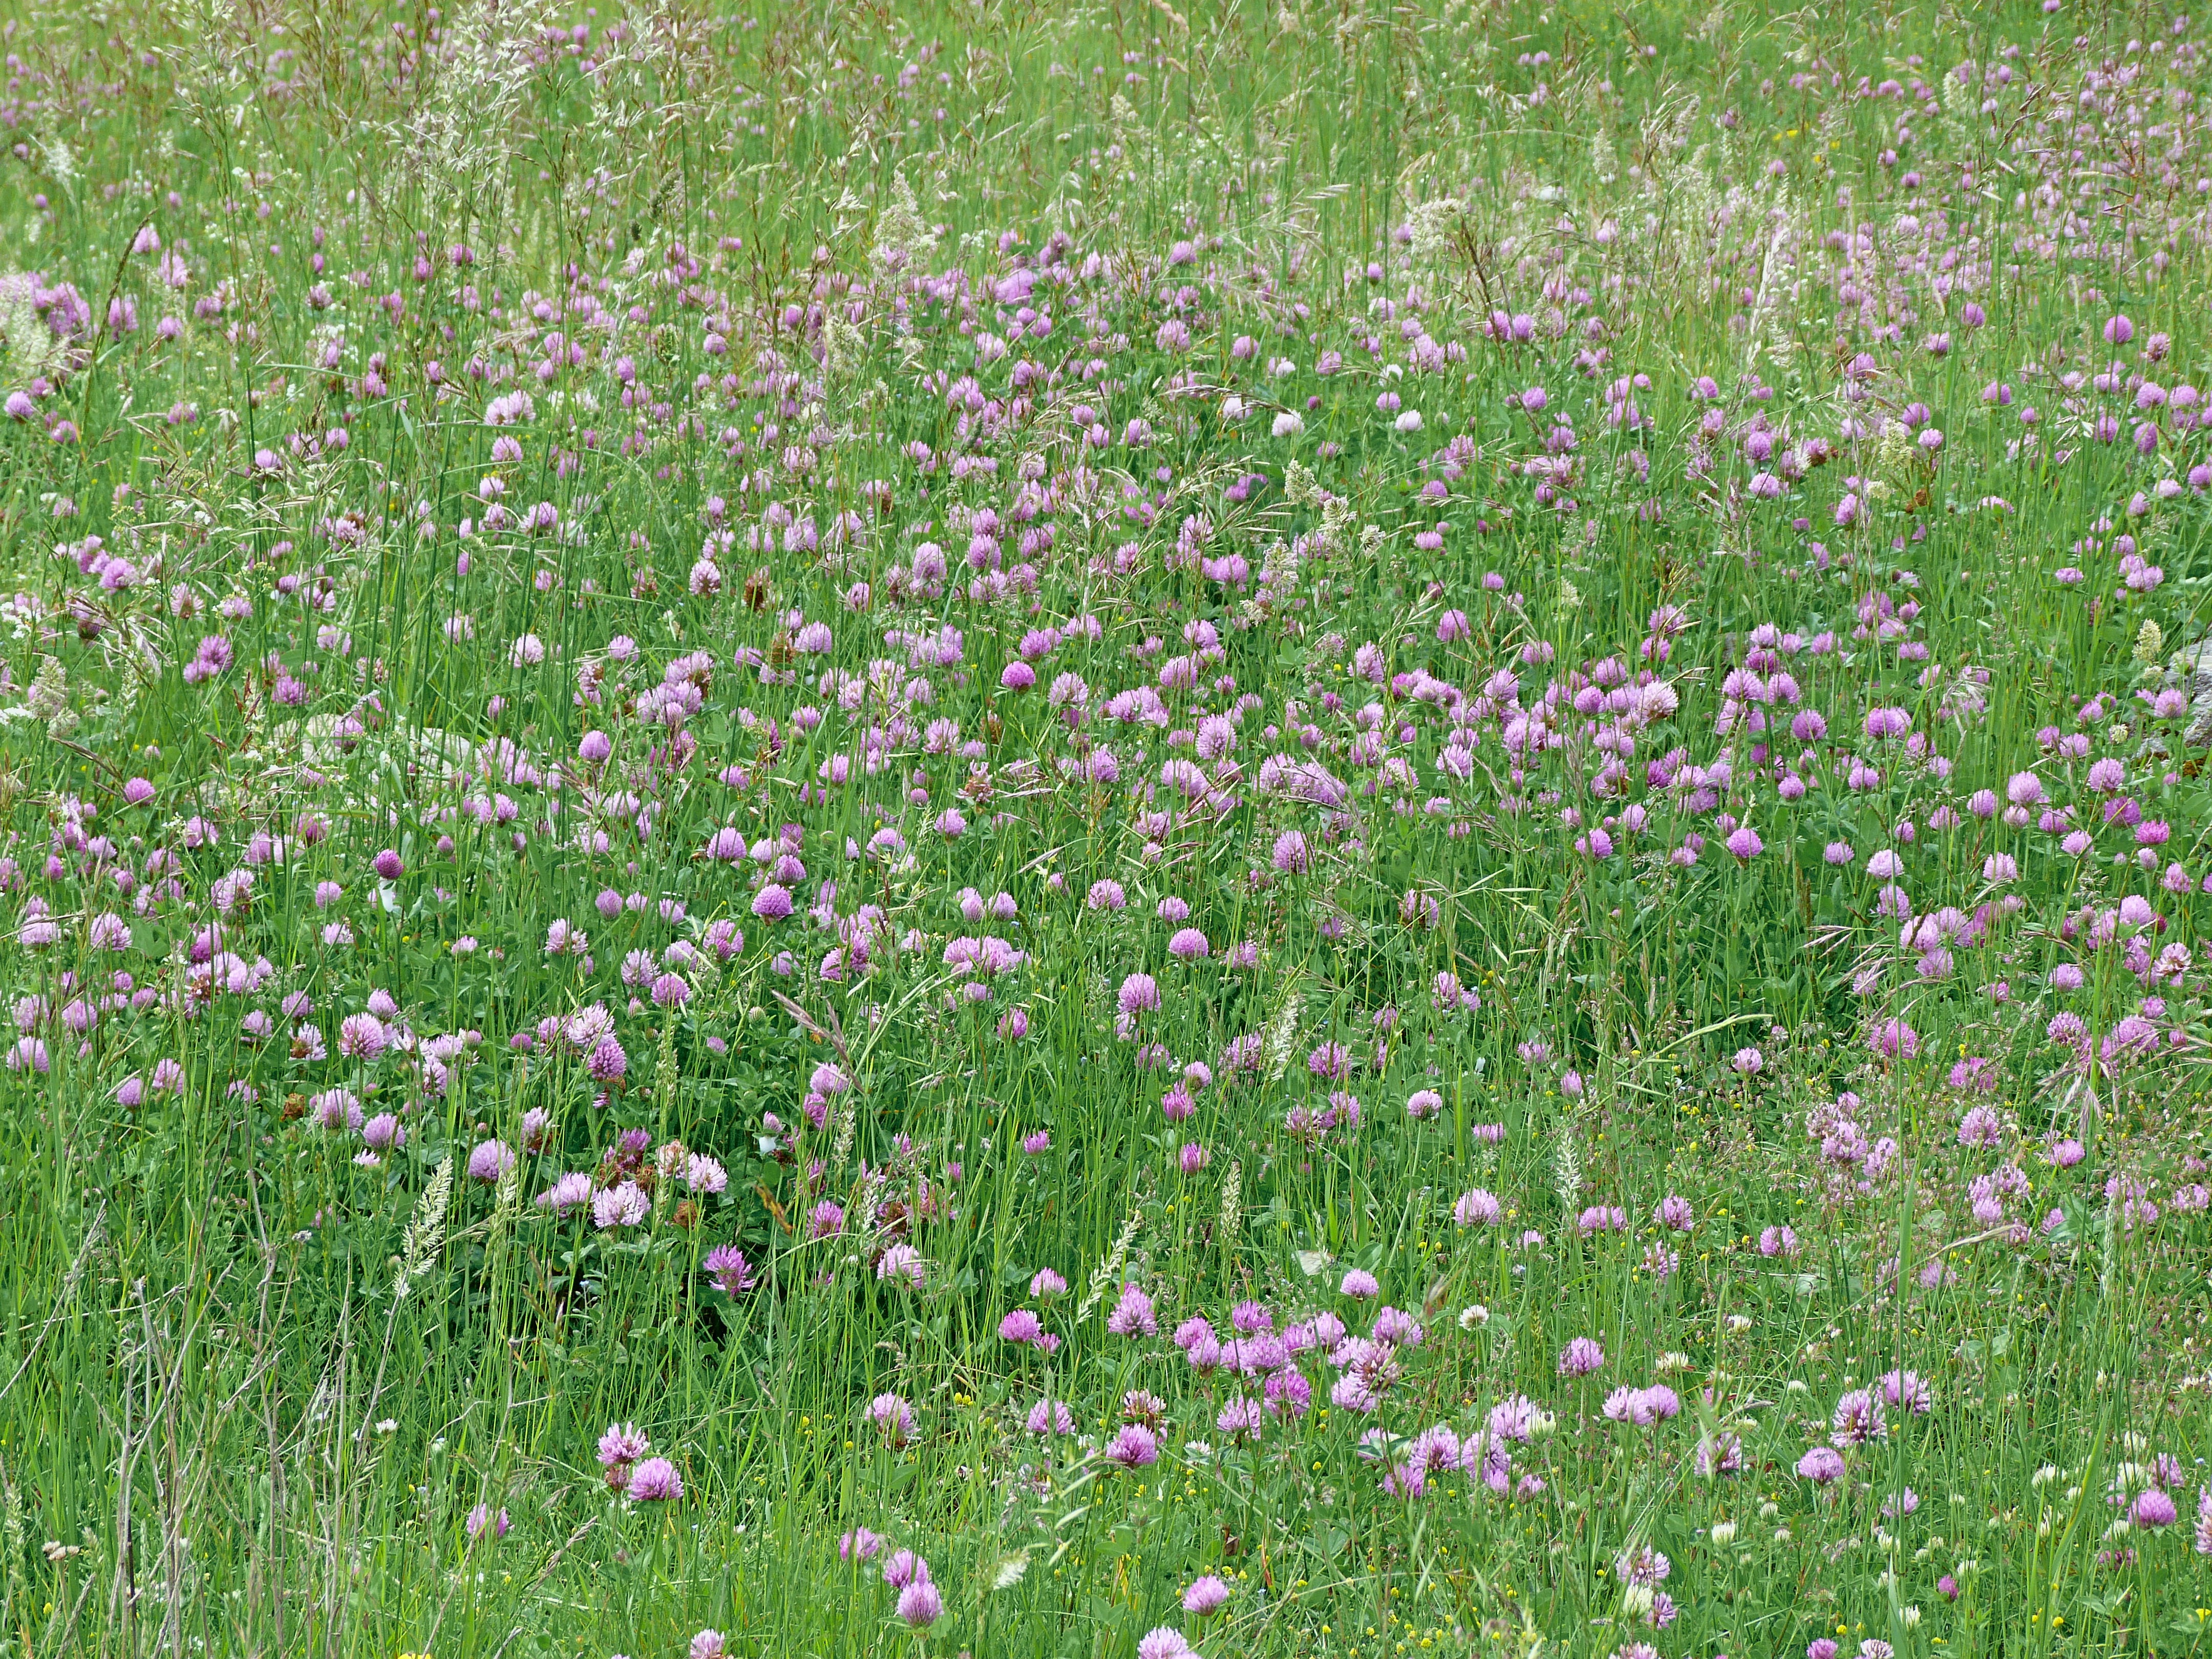
landscape, nature, grass, plant, field, lawn, meadow, prairie, flower, spring, green, herb, pasture, flora, wildflower, grassland, habitat, pre, flowering plant, fleurs des champs, annual plant, natural environment, grass family, land plant, english lavender